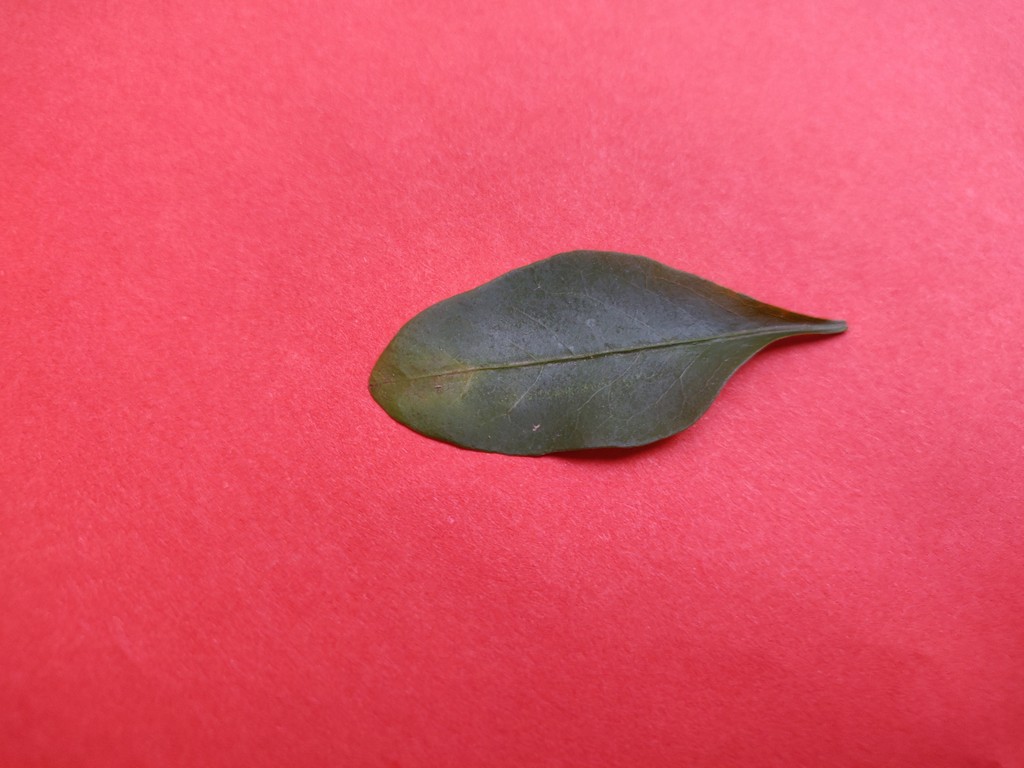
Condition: Unhealthy
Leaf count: single
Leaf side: front